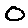
Label: 0